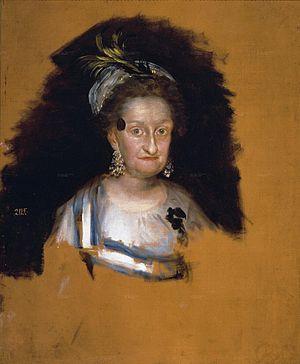
La Famille de Charles IV est un portrait collectif peint en 1800 par Francisco de Goya et conservé au Musée du Prado à Madrid. Il représente la famille royale de Charles IV d’Espagne.
L'Infante María Josefa, est une peinture à l'huile réalisée par Francisco de Goya en 1800 comme esquisse préparant la réalisation de La Famille de Charles IV et représentant Marie-Josèphe d'Espagne, princesse de Naples.